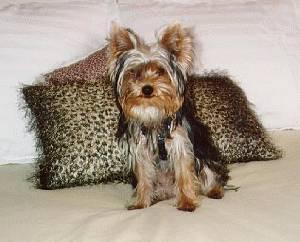
yorkshire terrier